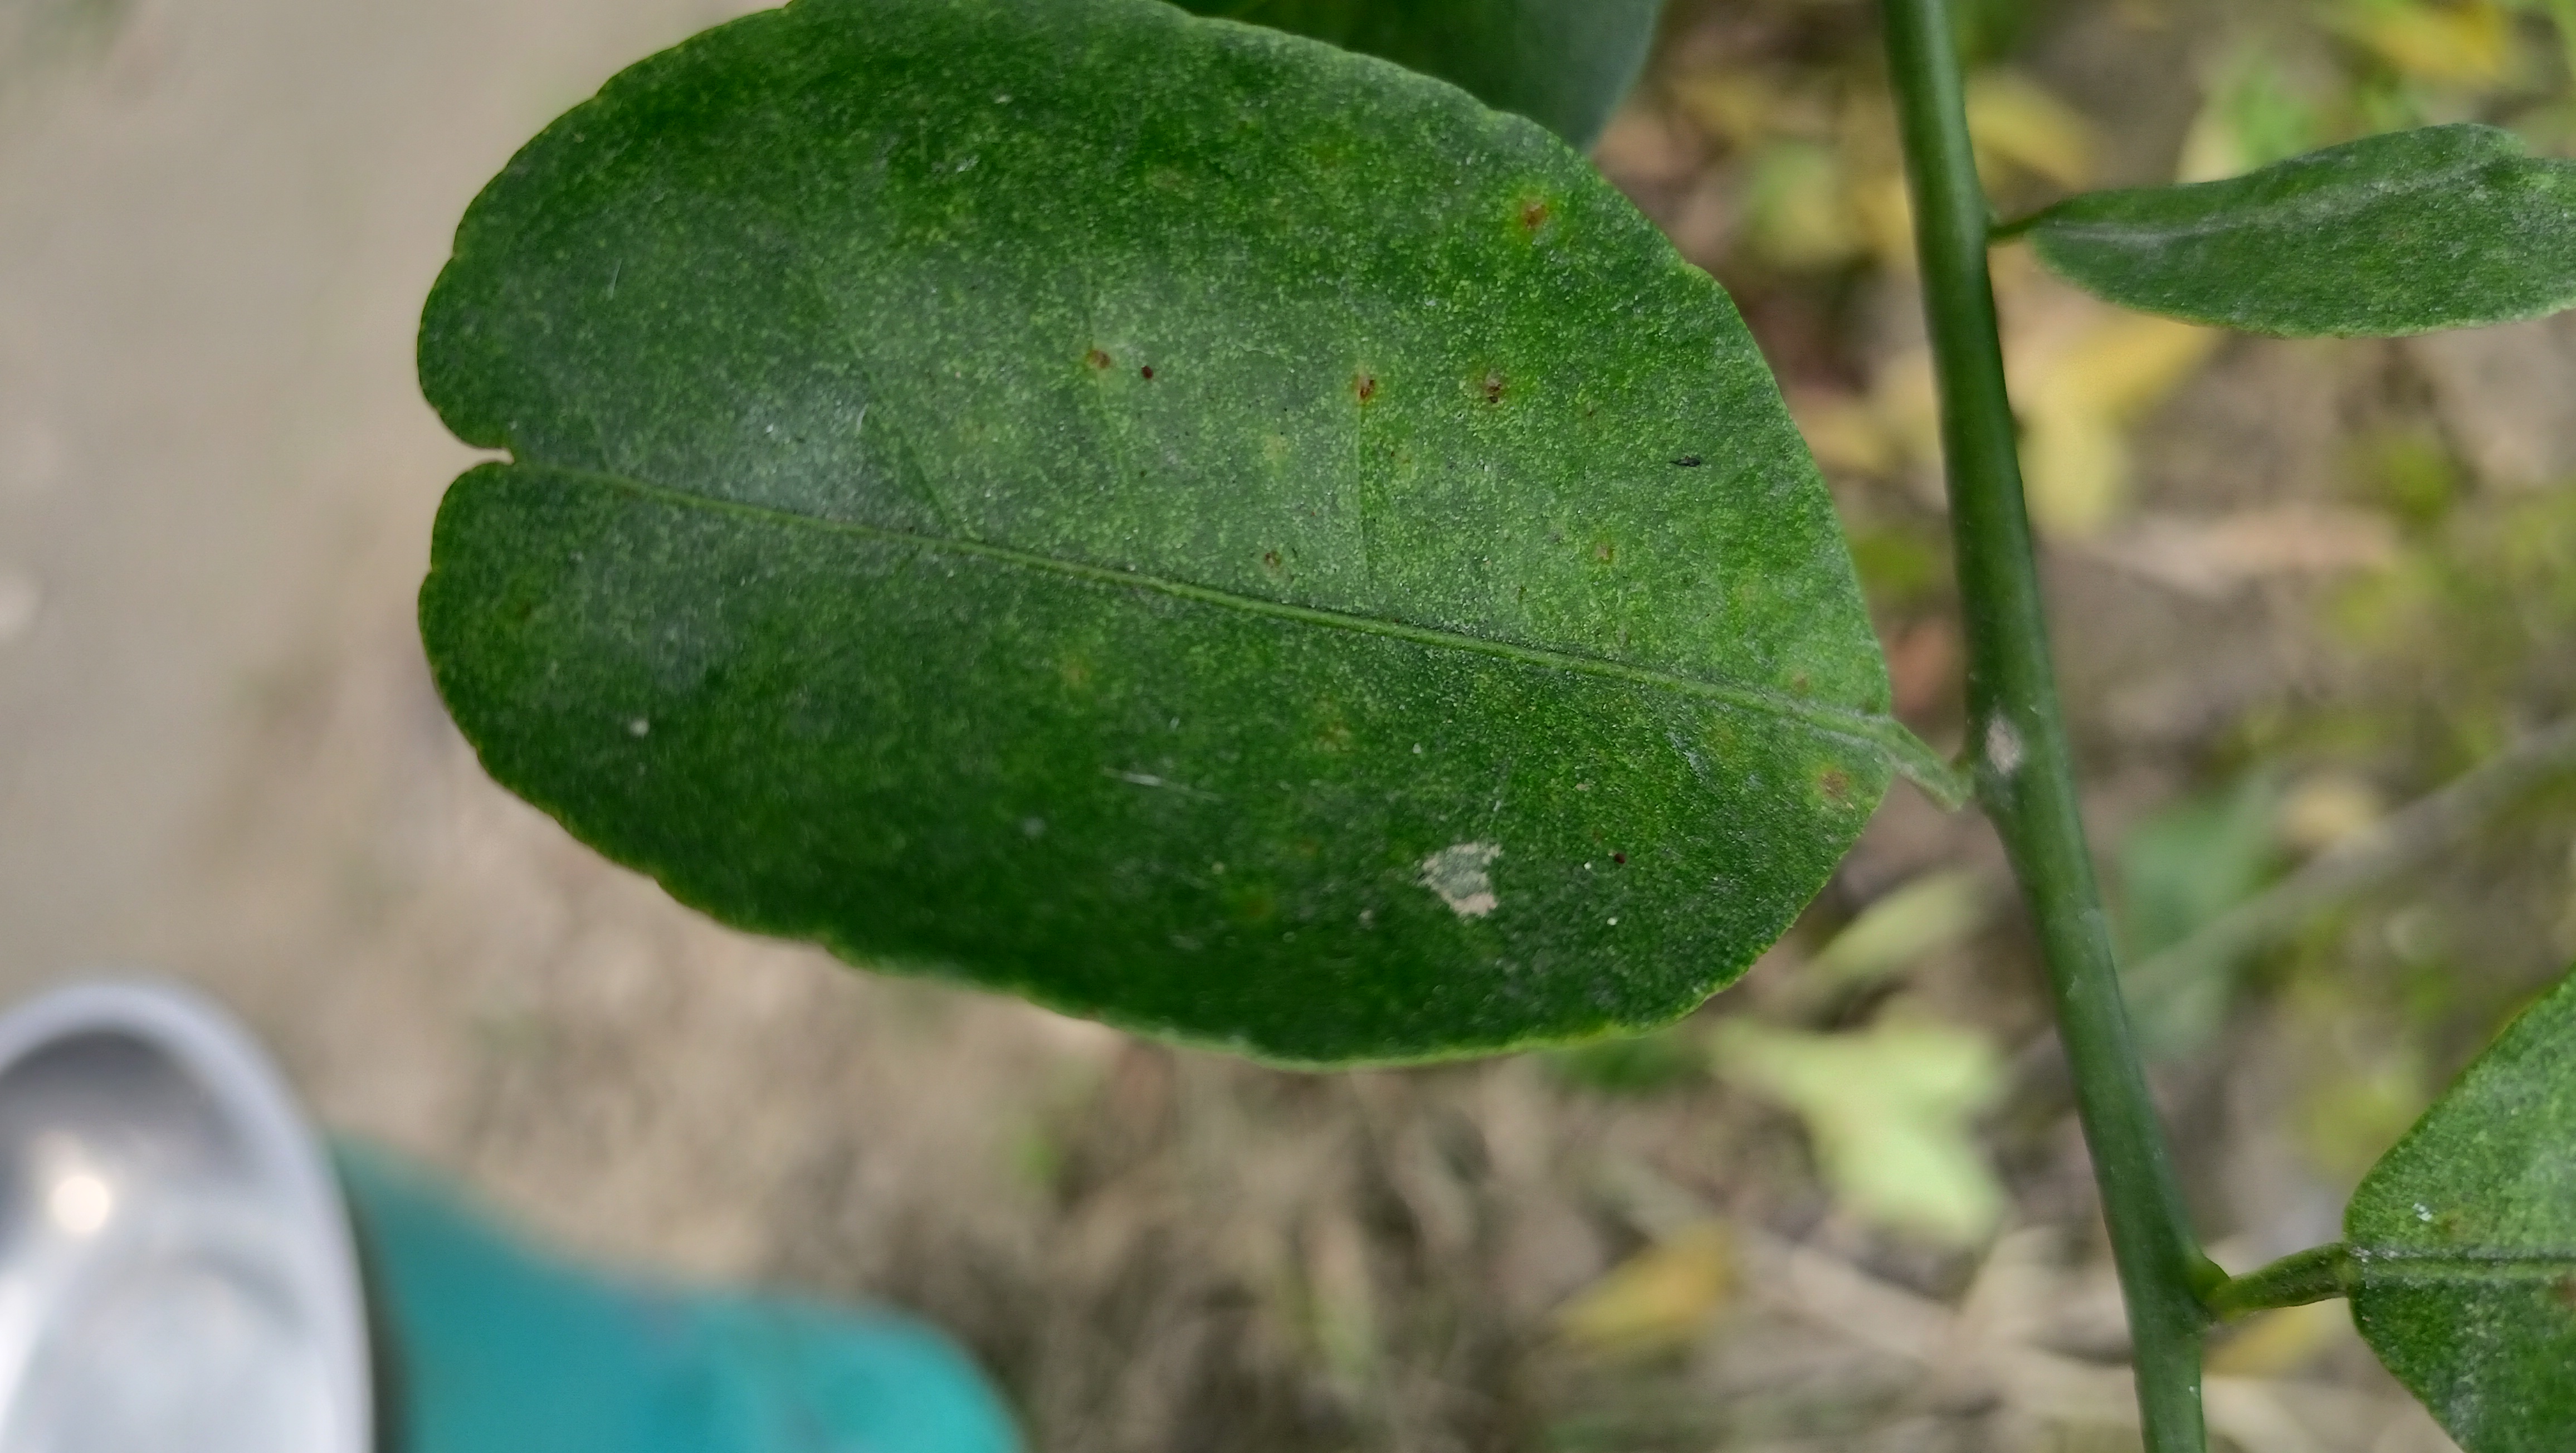
Mandarin leaf variety: China Mishti